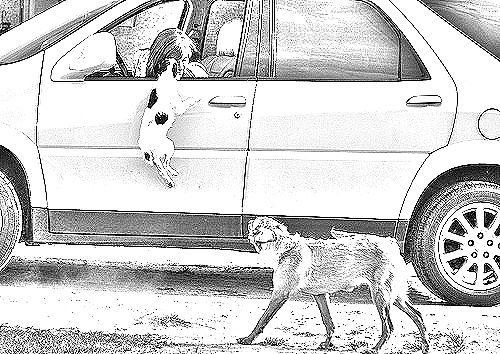
Portrait style: Sketch Portrait